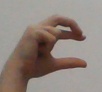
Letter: thal